Timeline of the Russian invasion of Ukraine (8 April – 28 August 2022)

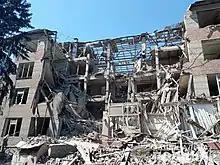
Housing and Communal College in Kharkiv destroyed by rocket strike on 20 June

Ukraine said that it had killed the commander of the 29th Combined Arms Army, Lieutenant General Roman Berdnikov. Additionally, the death of Major General Roman Kutuzov was confirmed by Russian state television.